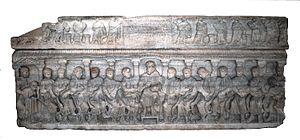
Sarcophage de Concordius (Arles)
Concordius, né vers 335 et mort vers 385, est évêque d’Arles de 361 à sa mort.
Un sarcophage paléochrétien est un sépulture sculptée dans la pierre, datant du christianisme ancien, entre les IIᵉ et Vᵉ siècles.
Cet article traite du recensement des principaux sarcophages sculptés trouvés à Arles, essentiellement dans les quartiers des Alyscamps et de Trinquetaille où se trouvaient les nécropoles arlésiennes.